Fernando de Borbón y Braganza

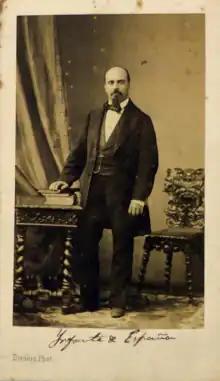

"Don" Fernando de Borbón y Braganza (full name: "Fernando Maria Jose") (19 October 1824 – 2 January 1861) was a member of the Spanish royal family, and a supporter of Carlism. He lived most of his life in exile with his father and brothers.